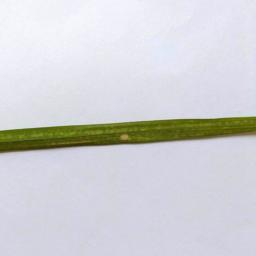
Label: Rice___Leaf_Blast